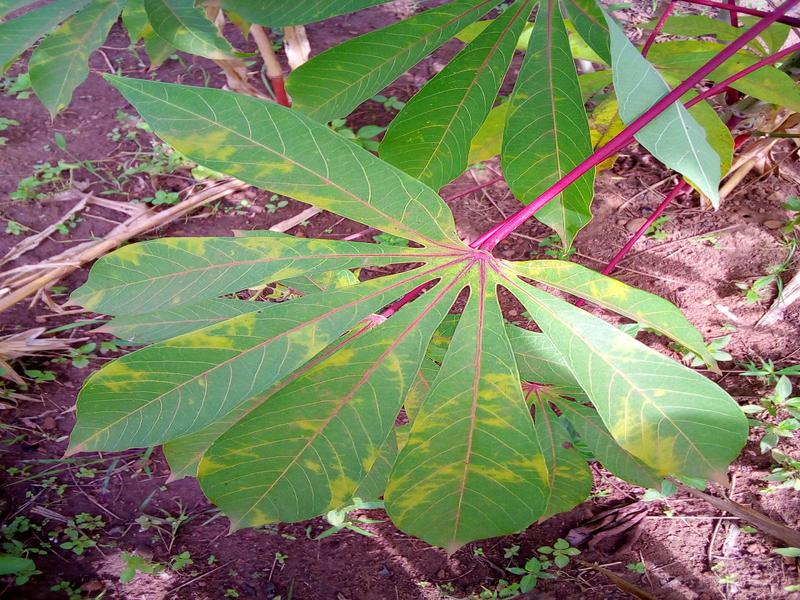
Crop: cassava
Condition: brown_streak_disease